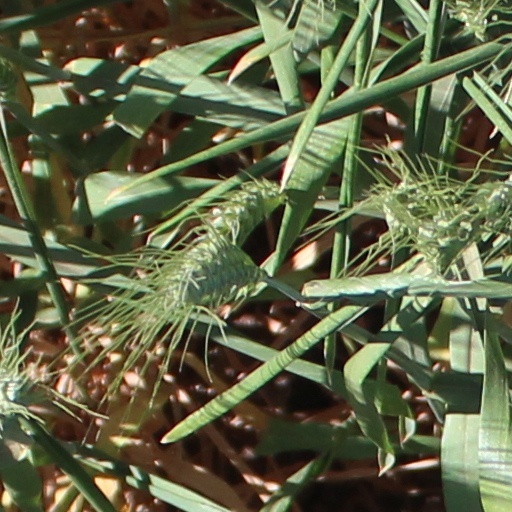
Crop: wheat